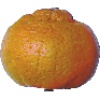
Label: Mandarine 1